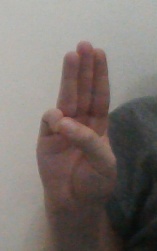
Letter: thaa